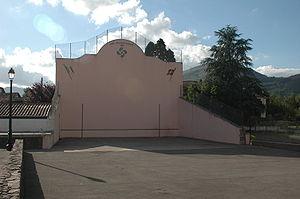
Ascarat est une commune française, située dans le département des Pyrénées-Atlantiques en région Nouvelle-Aquitaine.